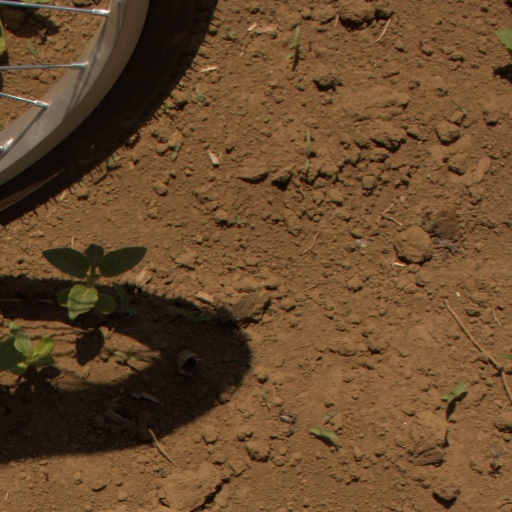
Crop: Jerusalem artichoke